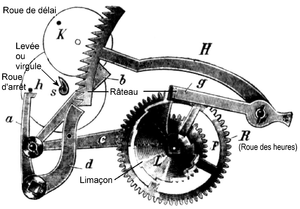
Mécanisme partiel d'une sonnerie à râteau.
Un mécanisme d'horlogerie est l'organe ou l'élément fondamental d'un instrument horloger. Il en assure la fonction principale qui est de « donner l'heure ».